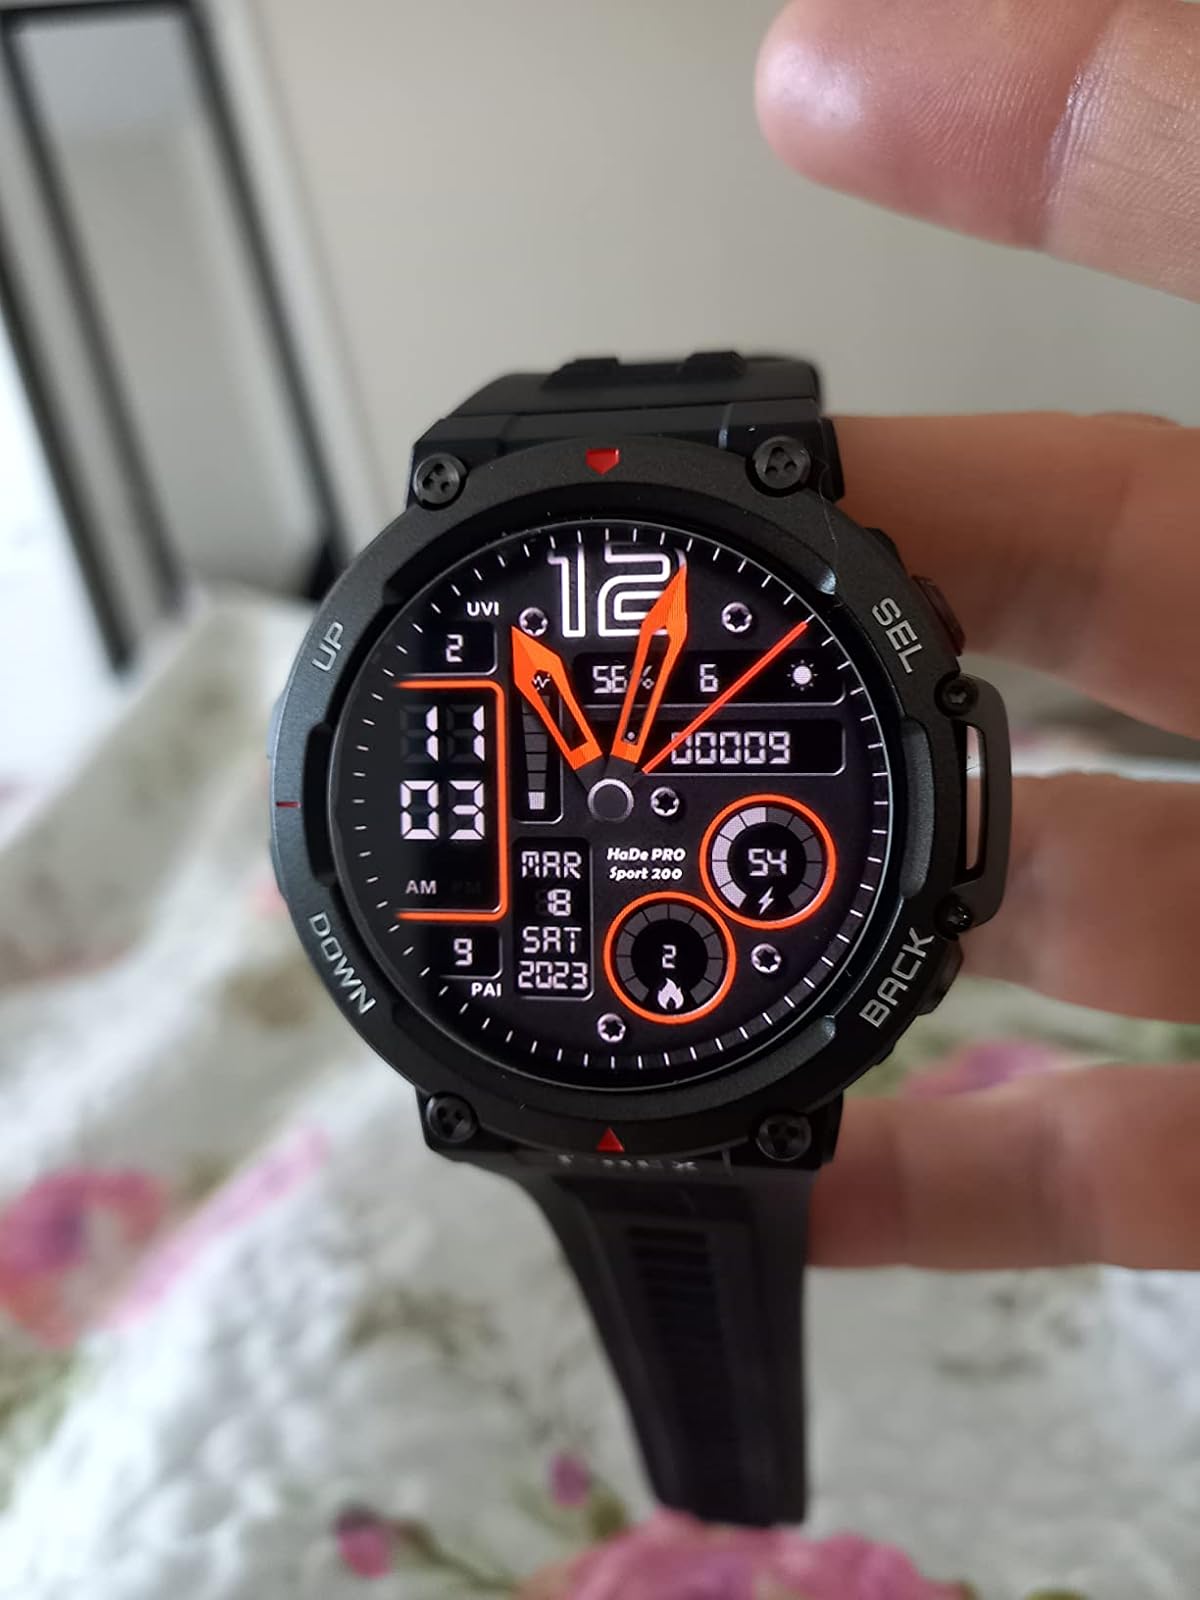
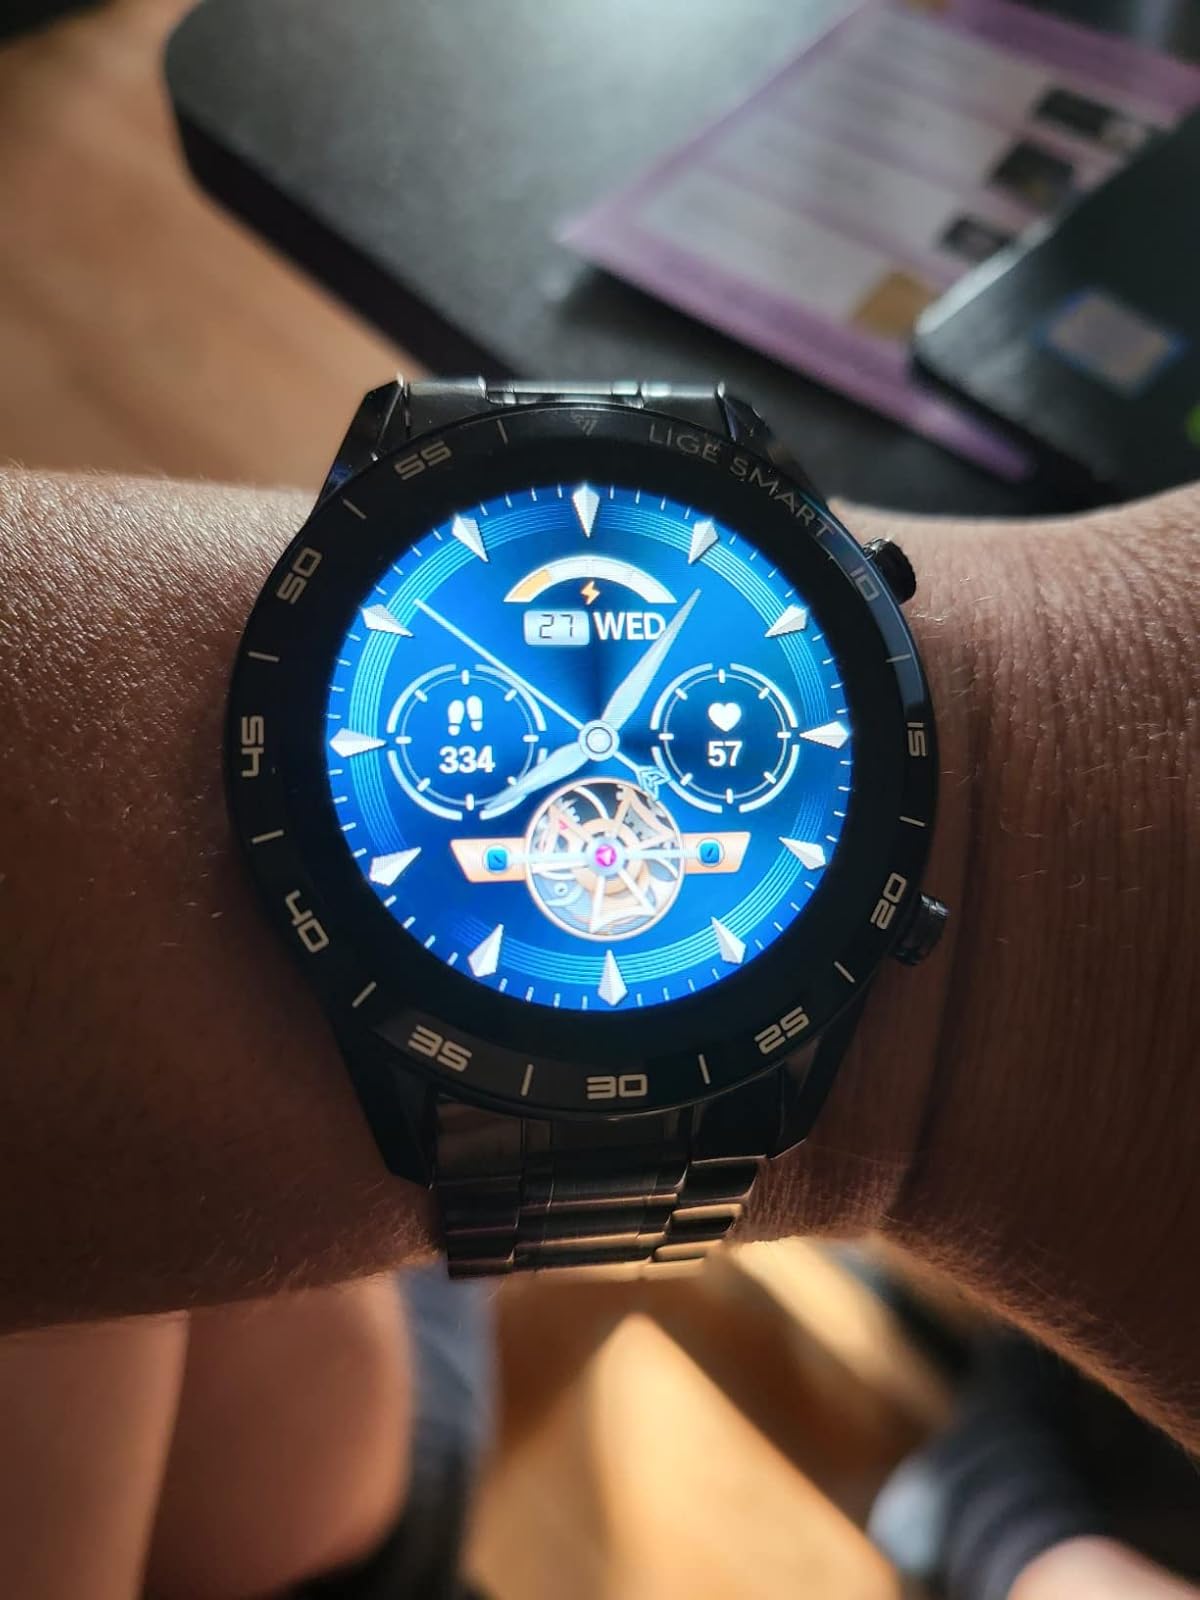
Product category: smartwatch
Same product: no